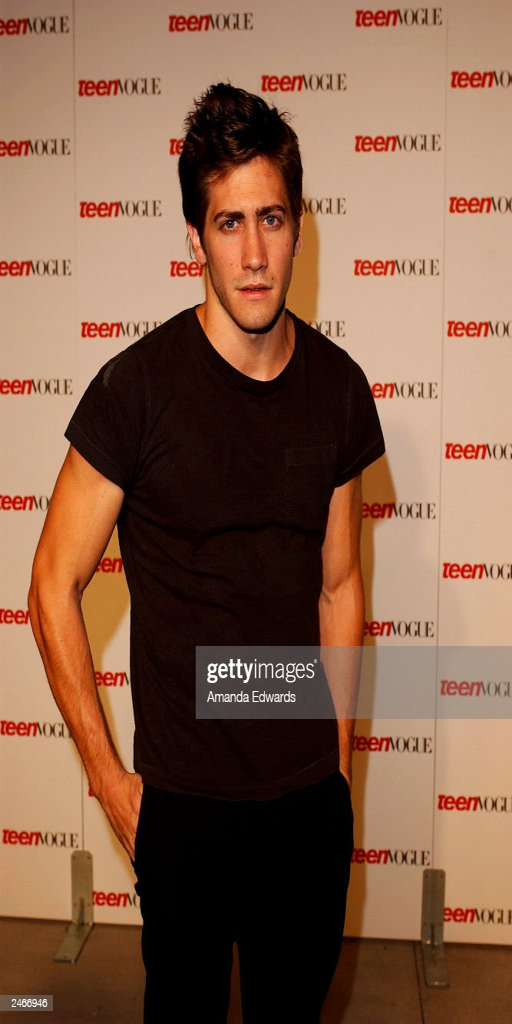
actor arrives at the party celebrating the magazine 's first annual issue at a private residence .